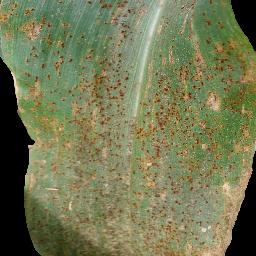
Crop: corn
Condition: (maize)_common_rust